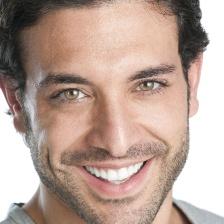
Label: faces